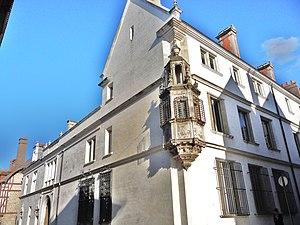
Maison de style Renaissance, comportant une cour intérieure. Les fenêtres de gauche sont ornées des grilles d'origine en fer simplement tordu. This building is classé au titre des Monuments Historiques. It is indexed in the Base Mérimée, a database of architectural heritage maintained by the French Ministry of Culture,
L'Hôtel Marisy est un hôtel particulier du XVIᵉ siècle situé à Troyes au 9, Rue Charbonnet, dans le département de l’Aube.